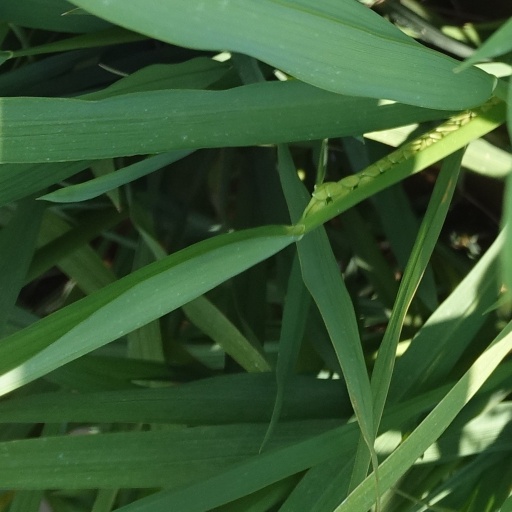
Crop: rice